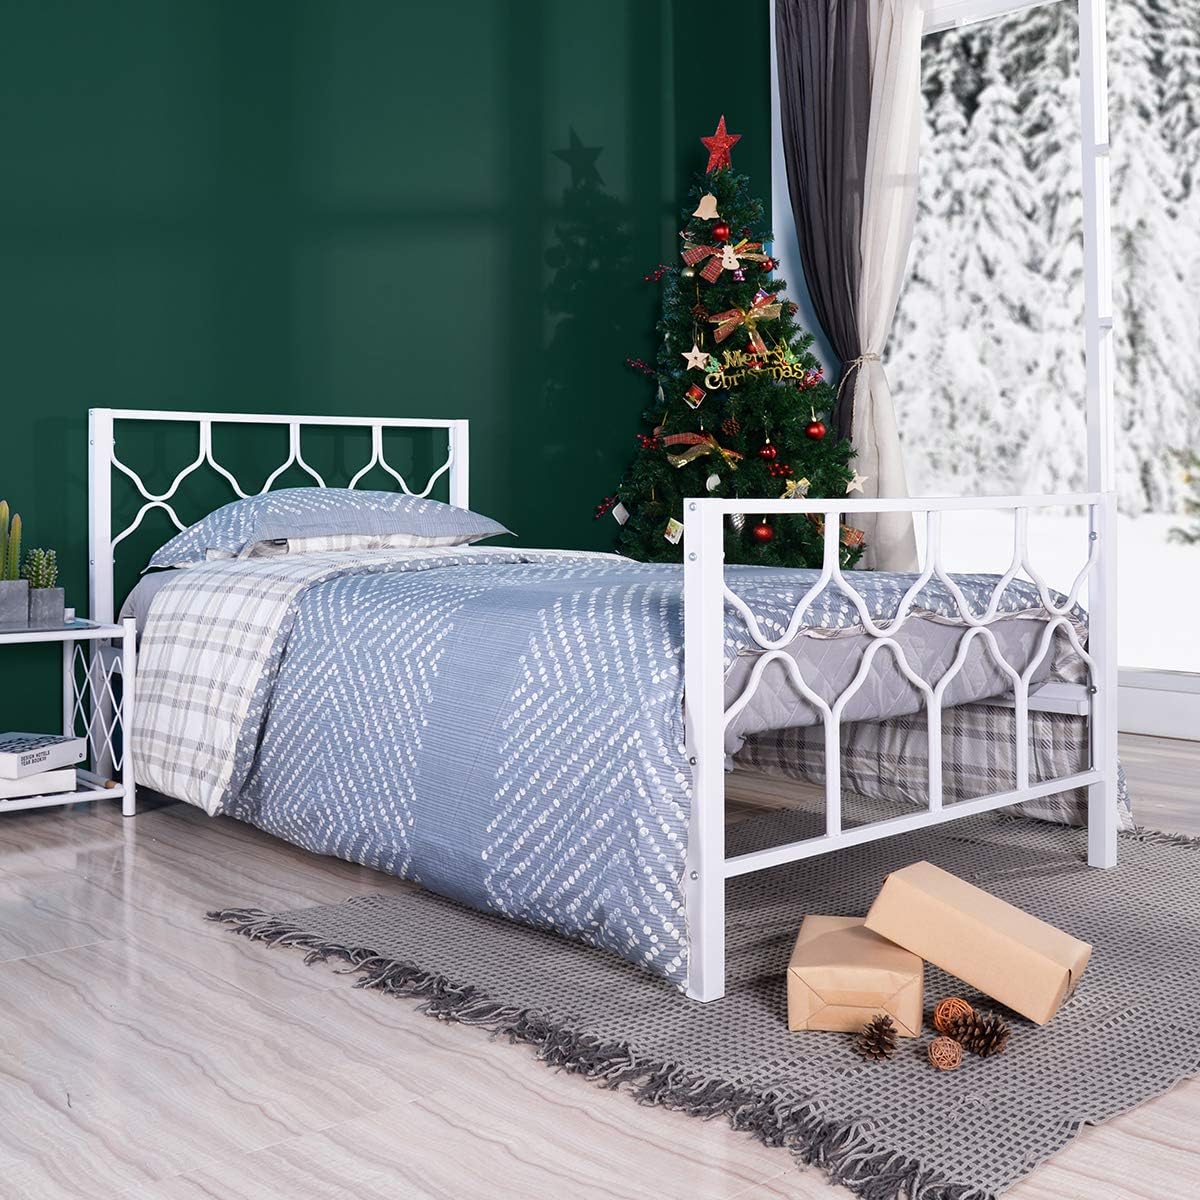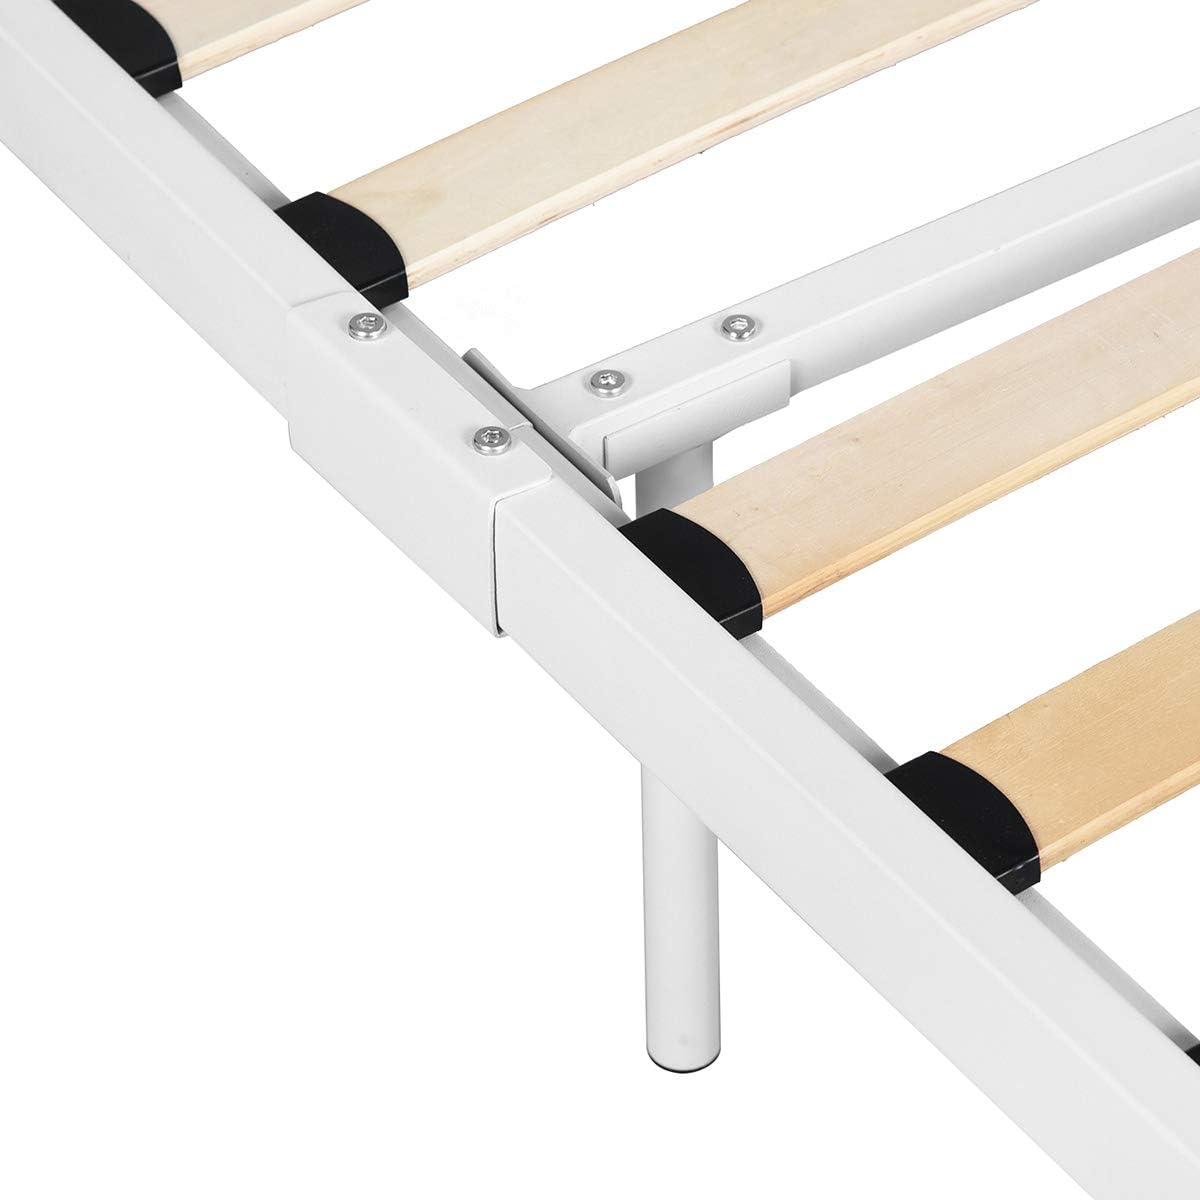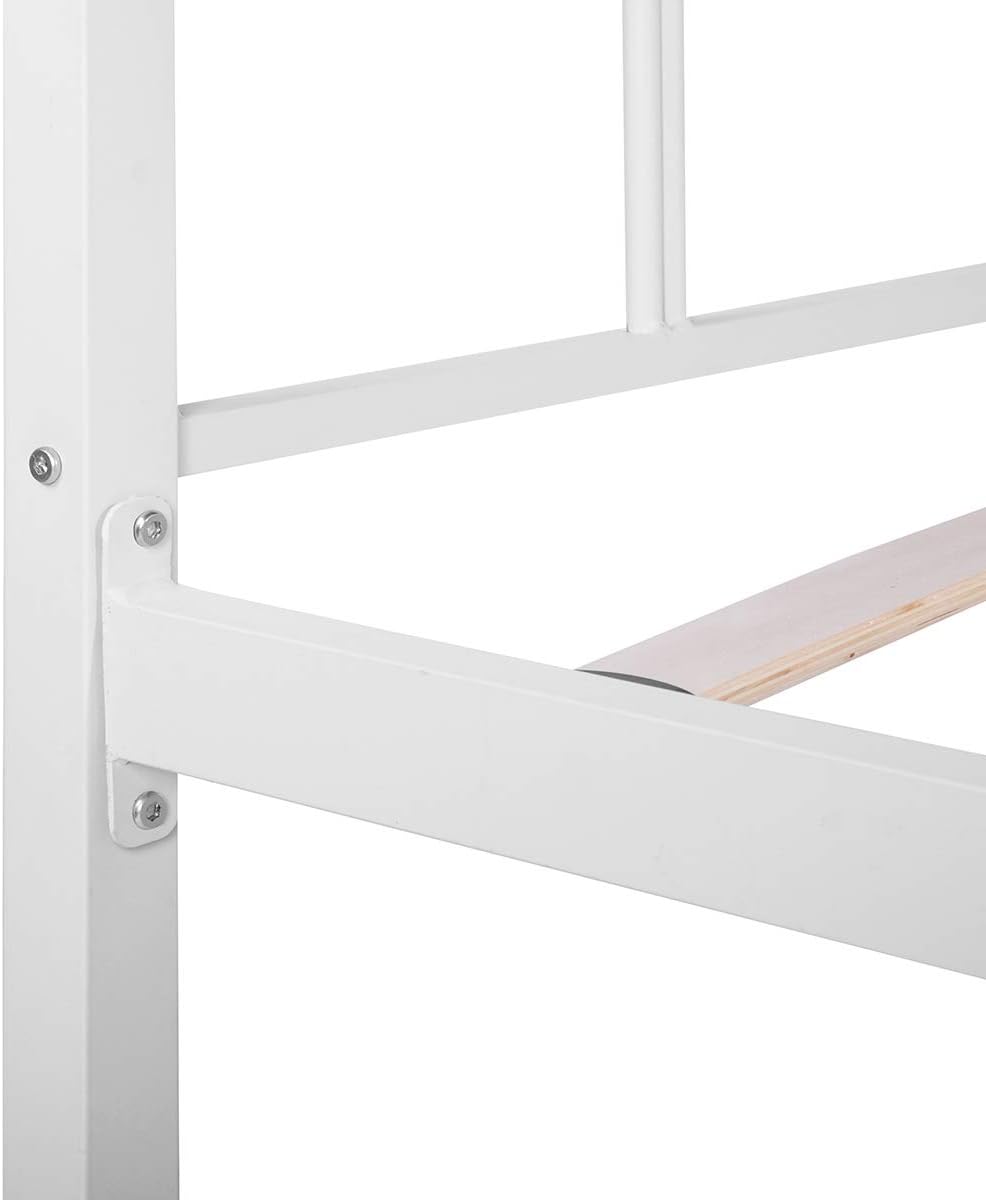
Symylife Twin Size Bed Frame Metal Platform Bed Firmly Wood Slat Supported Bed Structure/Mattress Foundation with Headboard & Footboard (White)
Category: Amazon Home
First of all, thank you very much for choosing our product to perfect your home. This bed frame uses a sturdy and durable metal frame structure, combined with a beautifully lined headboard design, clean appearance and simple color scheme, which can be used with neutral and bold decoration. The sturdy bed frame, without any noise, can give you a good night's sleep, which is ideal for every family. Feature: product size:78x 45.1 x 35.4inch (L * W * H) material: Metal+wood Package Includes:Twin size bed+installation instruction Notice: Manual measurement, there are some reasonable error Items may slightly different from photo in terms of color due to the lighting during photo shooting the monitor's display.
Features: 【Metal twin bed size】 - 78x 45.1 x 35.4inch (L * W * H), Suitable for 35.4 * 75inch mattress. | 【Good Protect Design For Twin Bed Frame 】- The easy-care coating surface protects the bed from rust. The metal legs are fitted with non-slip mats to increase friction and protect your floor from scratches. | 【High quality of metal twin bed】- Robust metal frame construction made of sturdy steel and premuim wood, metal+wood structure for durability and stability. | 【Easy to use and convenient】- Come with detailed and clear instructions, easy to assemble. (Tools are included) | 【Large storage space】- The space of under the bed is about 13inch so that you can put some storage boxes for your clothes,toys,books or others.